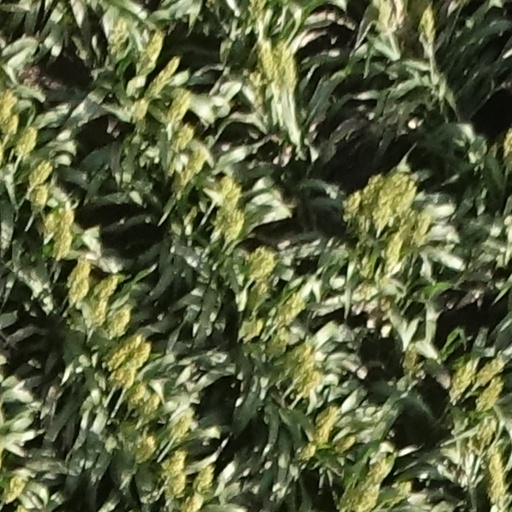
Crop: sorghum